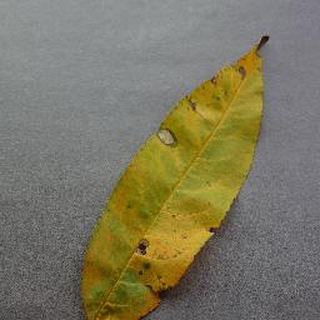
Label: peach_bacterial_spot